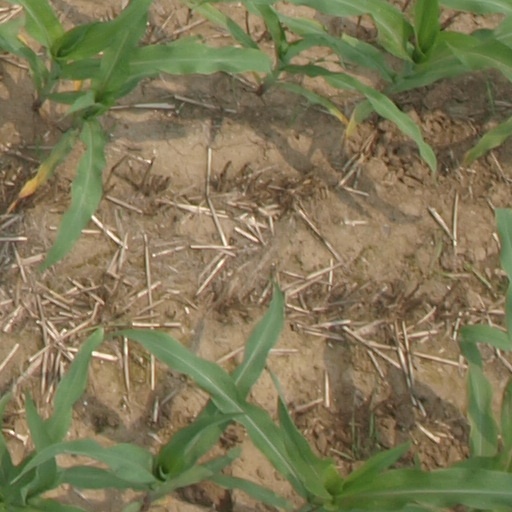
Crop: maize; corn